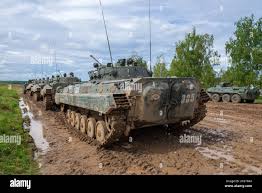
Label: BMP-2